F. B. Meyer

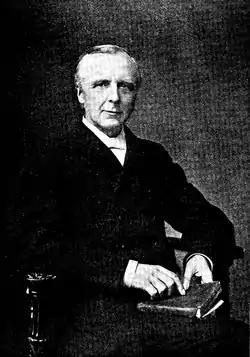
F. B. Meyer, c. 1899

Frederick Brotherton Meyer (8 April 1847 – 28 March 1929), a contemporary and friend of D. L. Moody and A. C. Dixon, was a Baptist pastor and evangelist in England involved in ministry and inner city mission work on both sides of the Atlantic. Author of numerous religious books and articles, many of which remain in print today, he was described in an obituary as "The Archbishop of the Free Churches".